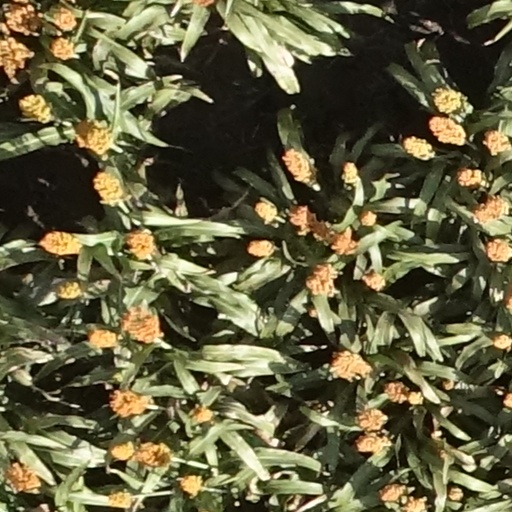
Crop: sorghum